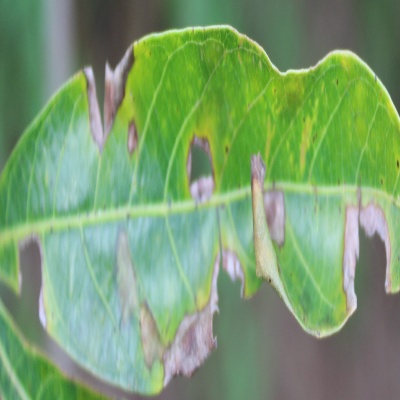
Crop: Cassava
Condition: brown spot